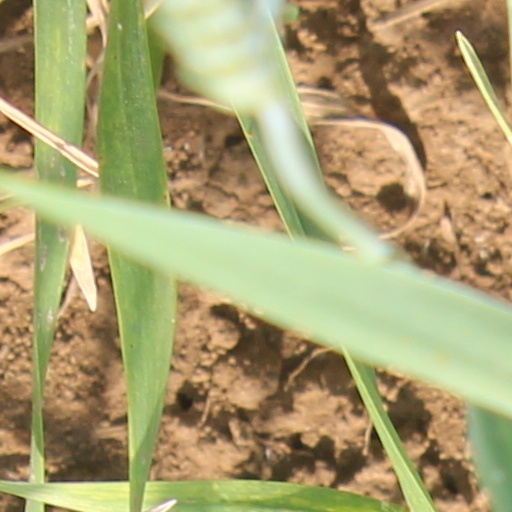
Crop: wheat